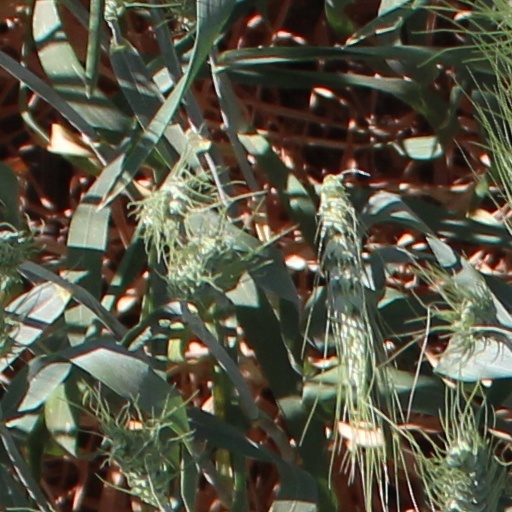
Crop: wheat